Szczypiorno

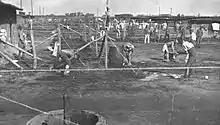
Interned Polish soldiers in Szczypiorno during World War I

As part of the region of Greater Poland, i.e. the cradle of the Polish state, the area formed part of Poland since its establishment in the 10th century. Szczypiorno was a private village of Polish nobility, incl. the Scipierski family, administratively located in the Kalisz County in the Kalisz Voivodeship in the Greater Poland Province of the Kingdom of Poland. In the 19th century Szczypiorno with its garden, forest and restaurants was a popular recreation place for the inhabitants of nearby Kalisz.